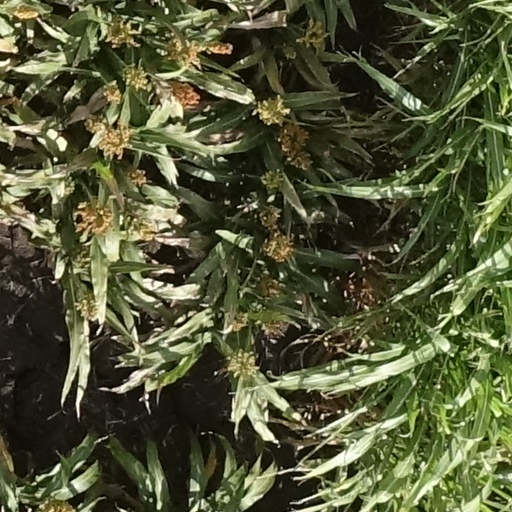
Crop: sorghum